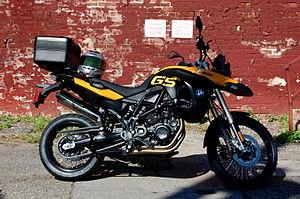
La F 800 GS est un modèle de motocyclette de la marque BMW Motorrad. Le moteur est un bicylindre en ligne Rotax de 798 cm³.